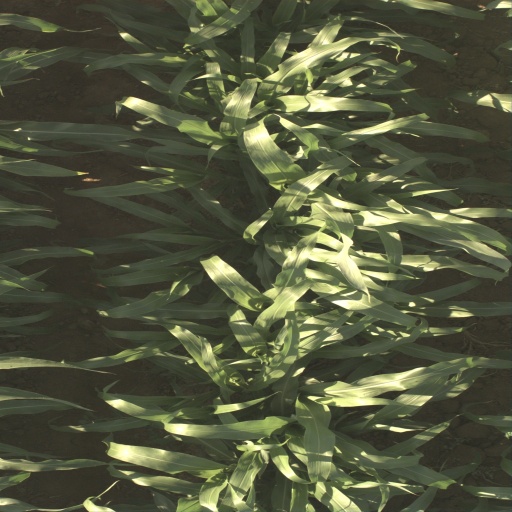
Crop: sorghum